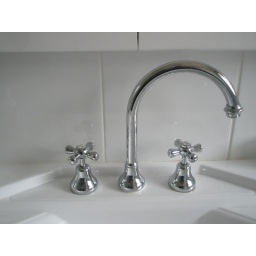
Ram Tap and spout on bathroom vanity, swing spout clears taps and under shower cabinet